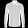
Label: Shirt